Forster, New South Wales

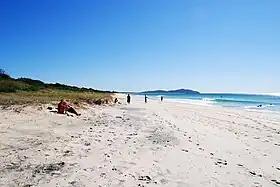
Forster's Seven Mile Beach

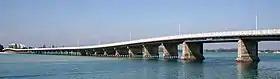
Forster–Tuncurry Bridge

Because of its close proximity to Sydney, just under 4 hours drive, Forster–Tuncurry has established itself as a popular summer holiday destination; in the hotter months the population increases considerably. Due to this most of its shops and restaurants work on seasonal income, with some opening in the summer months exclusively.